Tyburn Brook

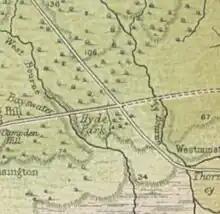
Extract from "London Before the Houses", W.E. Loftie, 1884 showing at centre the little brook, west of the elevated key crossroads marked by the Tyburn Tree and Ossulstone (Oswald's Stone); today by Marble Arch.

Tyburn Brook was a small tributary stream to the West Bourne or Westbourne and ran mainly in Hyde Park for a few hundred metres south by south-west. It has lost its catchment to natural drainage into the gravelly topsoil and to surface water, foul and in early Victorian style combined sewers (mixing both types of water) and its small collect, its source remains beneath the earth to feed into a mixture of these. The Serpentine, having been the Westbourne's main showing is now fed by three boreholes instead. It is not to be confused with the much longer Tyburn, Ty Bourne or River Tyburn, but frequently was confused until the early 19th century as both were well west of the walls of the City of London.